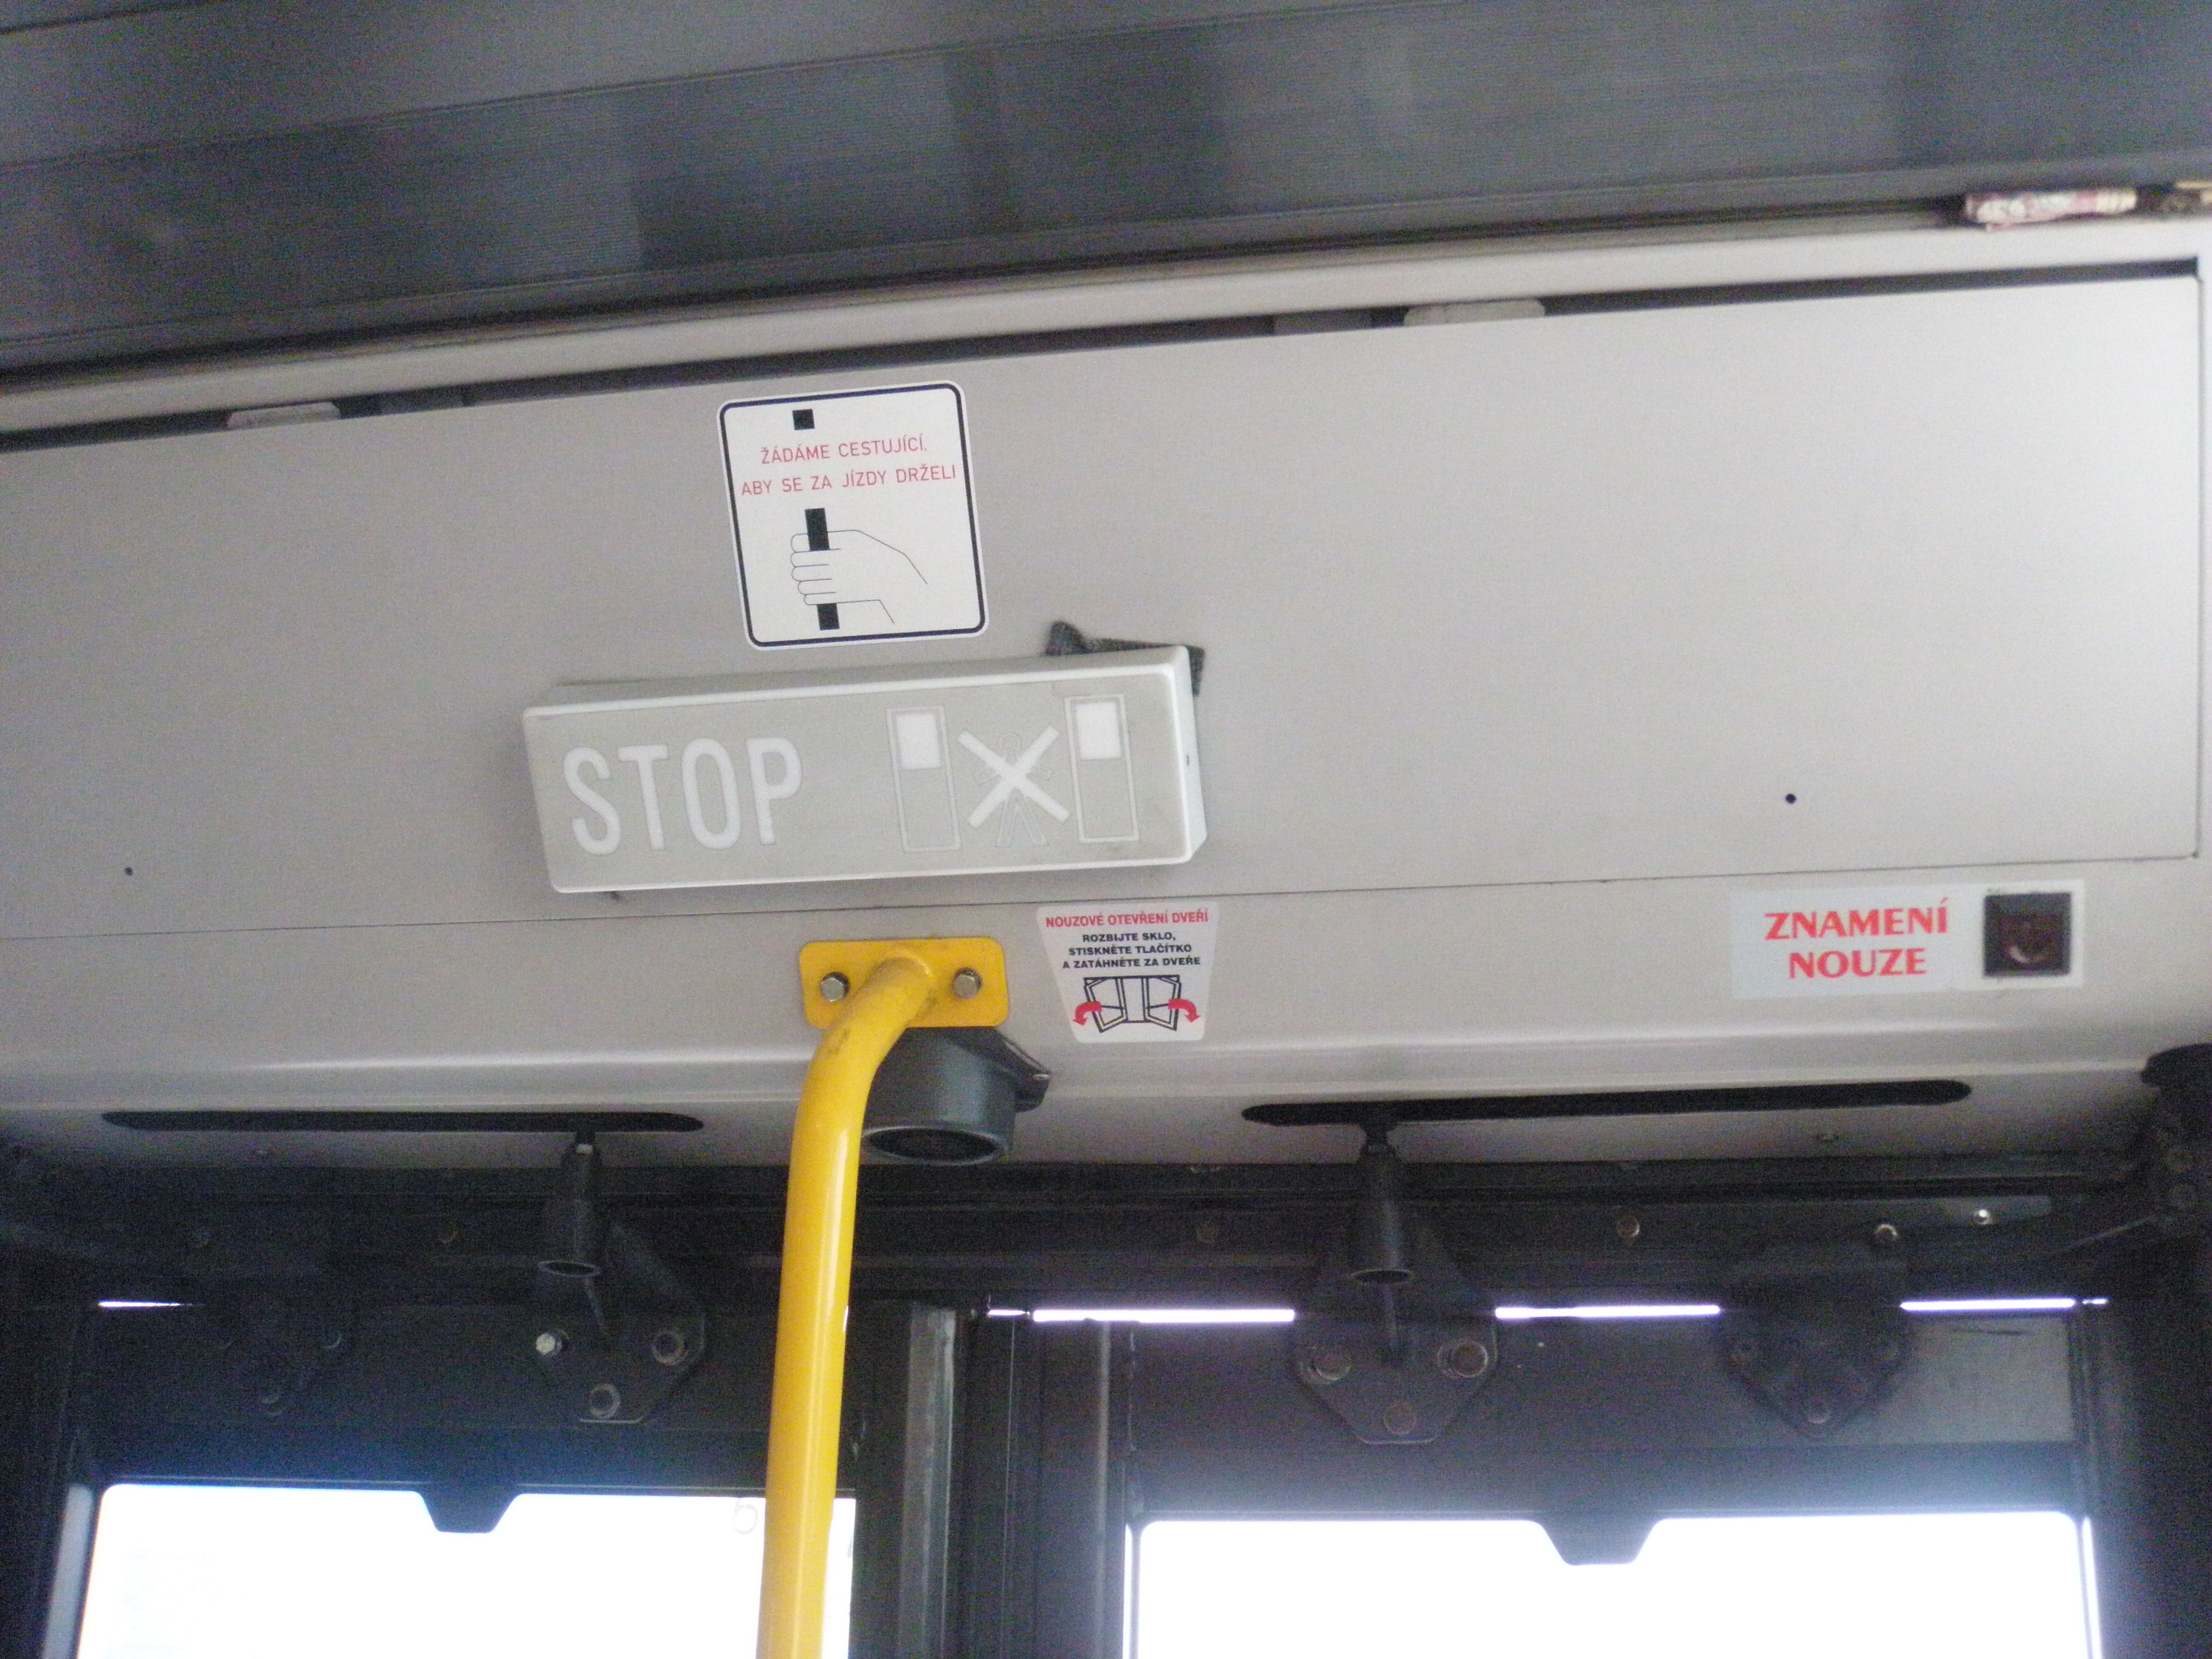
car, transport, vehicle, bumper, automobile make, automotive exterior, vehicle registration plate